Cesar Department

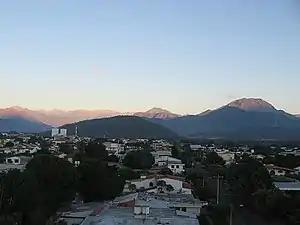
The Sierra Nevada de Santa Marta as seen from Valledupar.

The Sierra Nevada de Santa Marta mountain range is an isolated mountain range located in the northwestern region of the Department of Cesar. The mountain range is shared with by Department of La Guajira, which covers the northern area, the Department of Magdalena to the western side and the Department of Cesar which covers the southern face, covering a total area of 16,615 km (1'661,500 ha) of which 380,000 ha pertain to the Department of Cesar. The Cesar River and the western side of its basin is born on the Sierra Nevada de Santa Marta, including the Guatapuri, Badillo, Ariguani, Cesarito, Los Clavos, Garupal and Rio Seco rivers. The mountains are within the boundaries of the municipalities of Pueblo Bello, Valledupar, El Copey and Bosconia.